Blaxland, New South Wales

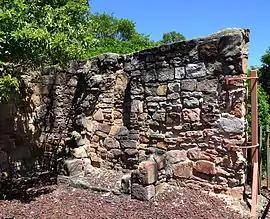
Remains of Pilgrim Inn, c. 1825

Blaxland is a town in the Blue Mountains of New South Wales, Australia. Blaxland is located 65 kilometres west of Sydney in the local government area of the City of Blue Mountains. It is at an altitude of 234 metres and borders the townships of Glenbrook, Mount Riverview and Warrimoo. As of the 2021 Census it has a population of 7,434.